Delirium (2014 film)

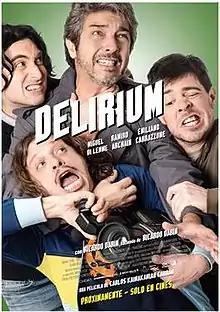
Argentine theatrical release poster

Delirium is a 2014 Argentine film, starring Ricardo Darín in a meta fictional role.